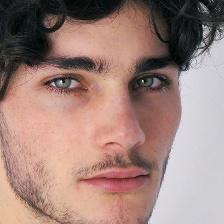
Label: faces